Harold George Nelson

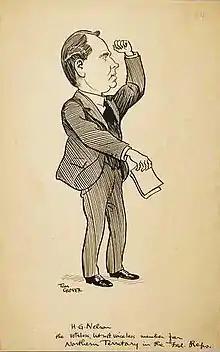
Caricature of Nelson by Thomas Glover, 1923

Nelson, his wife Maud, and their five children moved to Pine Creek, Northern Territory in 1913 where he continued to work as an engine driver and began his involvement in union affairs. Nelson started work as an organiser for the Australian Workers' Union in 1914 and became the first secretary of the AWU's Darwin branch.